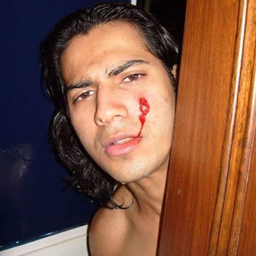
actor poses with some blood on the face